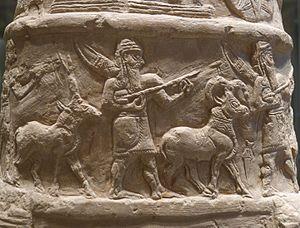
Kudurru «
La dynastie kassite de Babylone est une lignée de rois d'origine kassite appartenant sans doute à une même famille qui dirige le royaume de Babylone de 1595 environ jusqu'à 1155 av. J.-C, à la suite de la Première dynastie de Babylone. Il s'agit de la plus longue dynastie qu'ait connu cet État. Elle couvre la première partie de la période dite « médio-babylonienne ».